Gloria Swanson

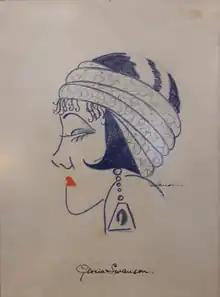
Portrait of Gloria Swanson by Milena Pavlović-Barili

"Why Change Your Wife?", "Something to Think About" (both 1920), and "The Affairs of Anatol" (1921) soon followed. She next appeared in 10 films directed by Sam Wood, starting with "The Great Moment" (1921) and including "Beyond the Rocks" in 1922 with her longtime friend Rudolph Valentino. Valentino had become a star in 1921 for his appearance in "The Four Horsemen of the Apocalypse", but Swanson had known him since his days as an aspiring actor getting small parts, with no apparent hope for his professional future. She was impressed by his shy, well-mannered personality, the complete opposite of what his public image would become.